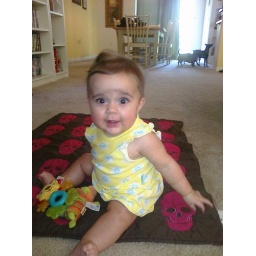
Big girl sitting up by herself